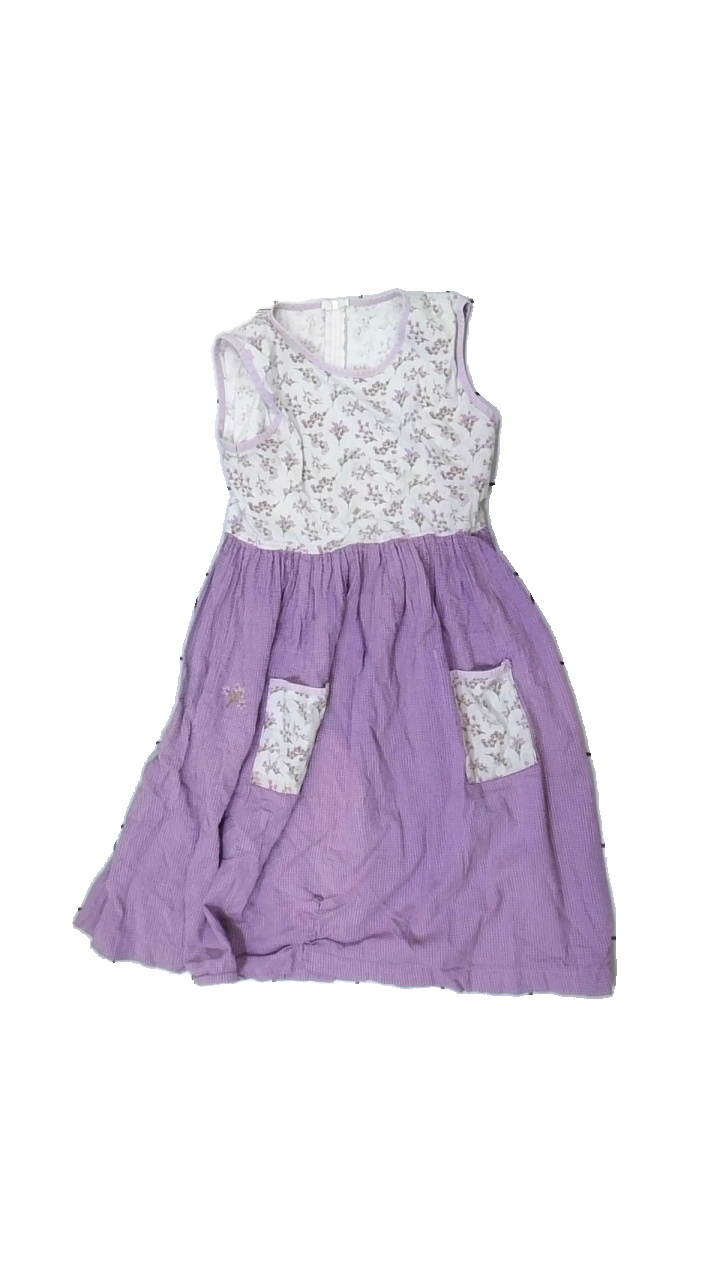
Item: Dress (Children)
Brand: Missing
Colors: Pink, Yellow, Green, Multicolor
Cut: Regular
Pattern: Other
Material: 100% cotton
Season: All
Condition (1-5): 2
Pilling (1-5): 4
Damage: poor stitching
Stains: Minor
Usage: Export
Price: <50